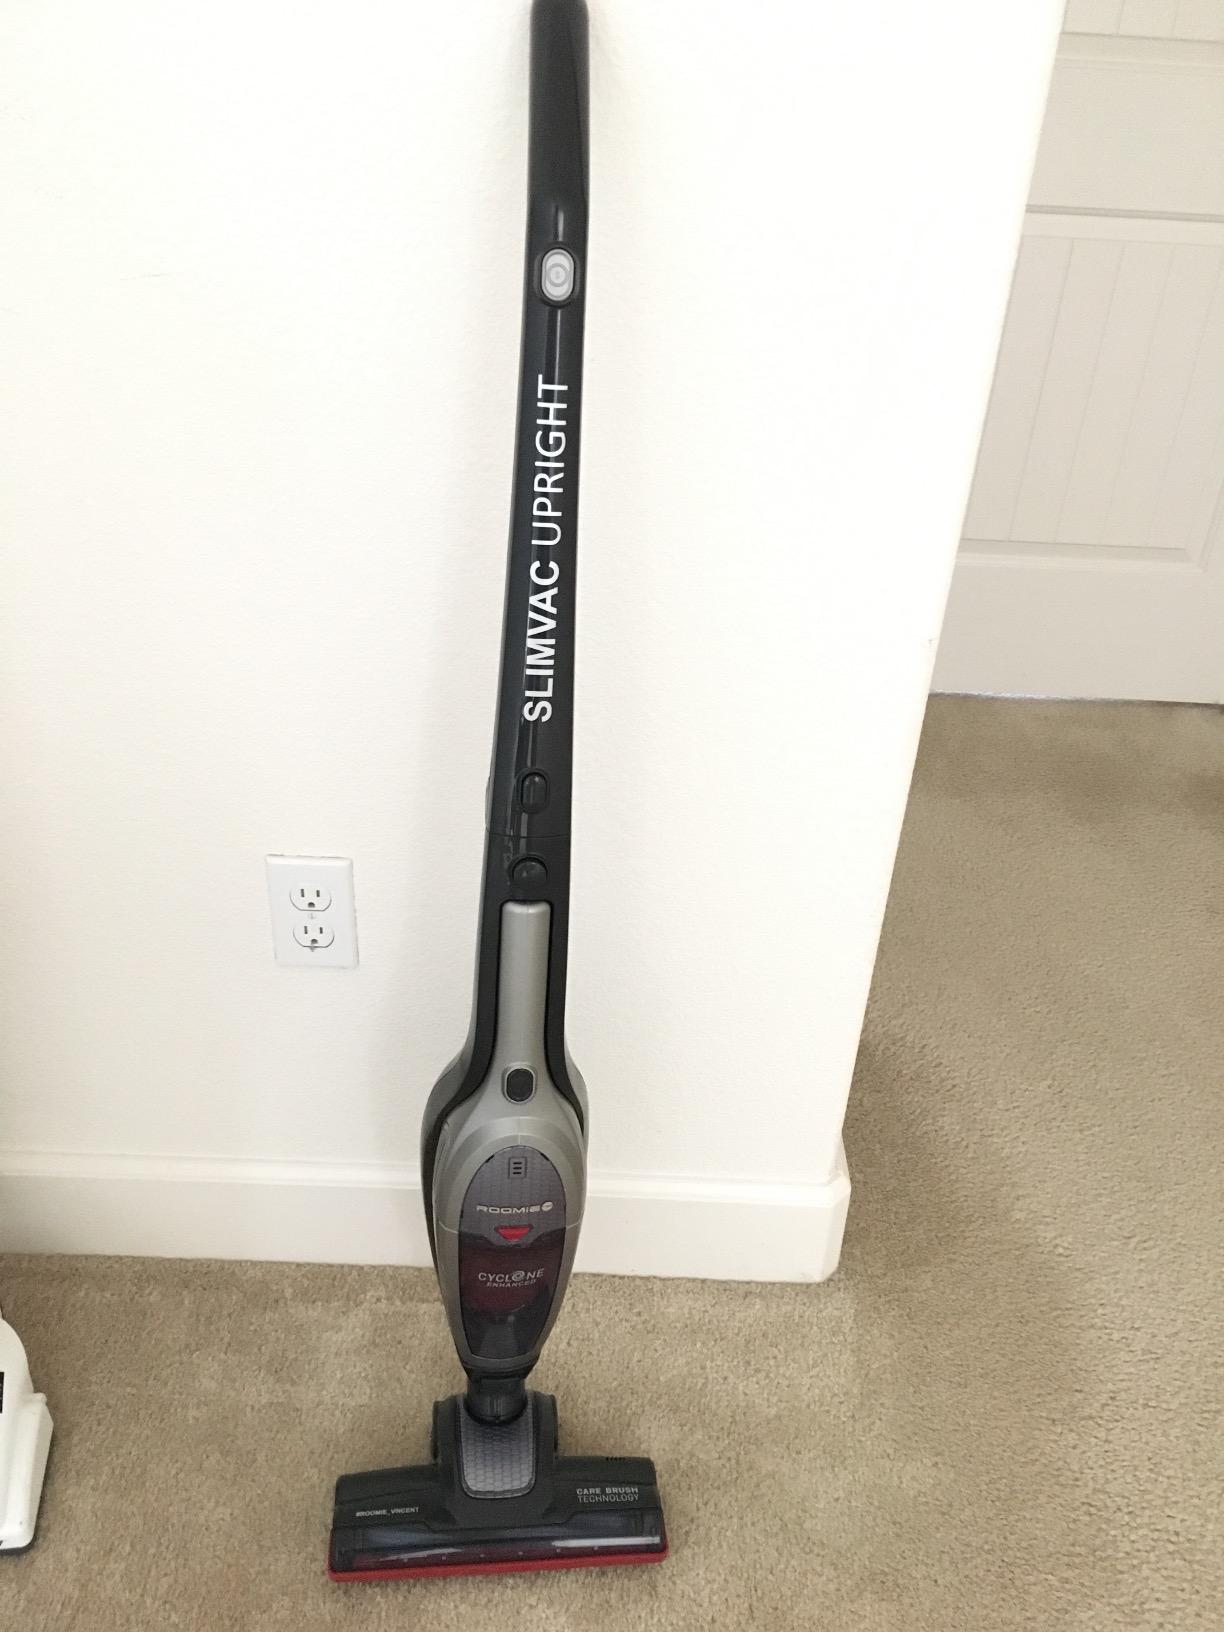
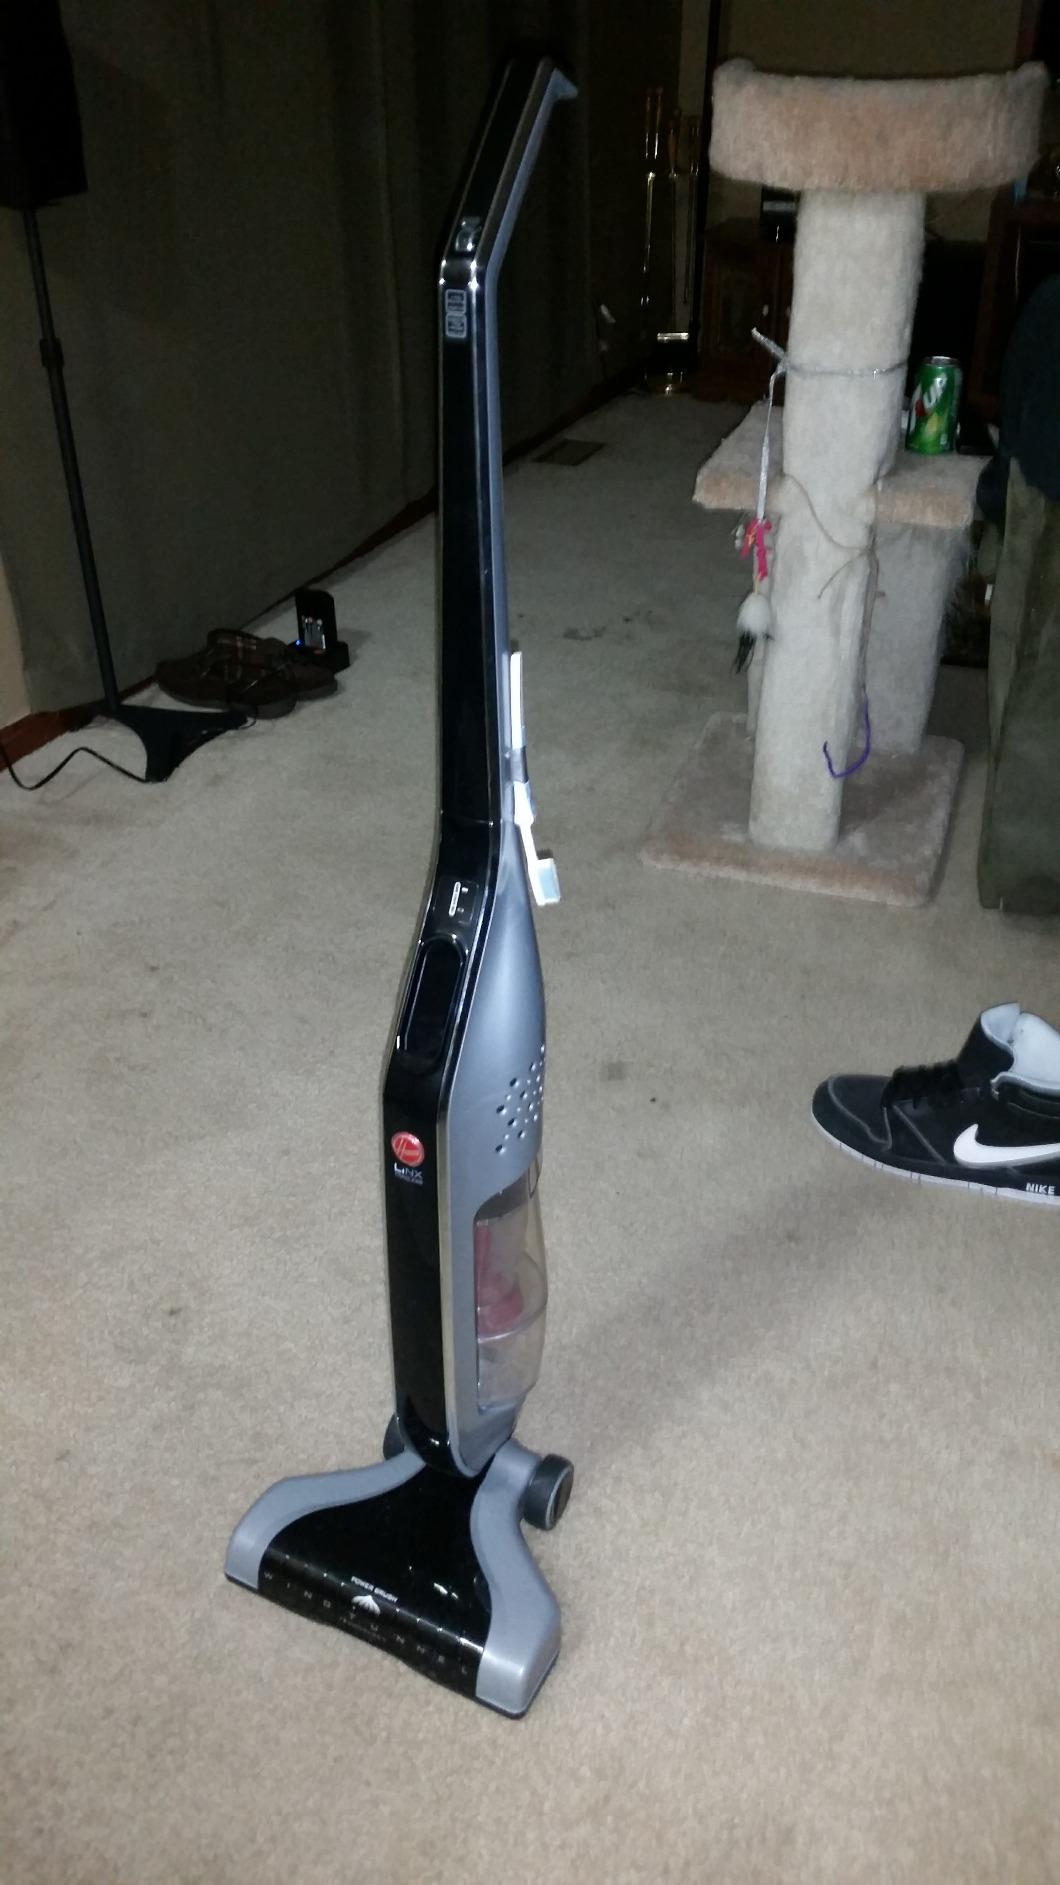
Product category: items_vacuum
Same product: no